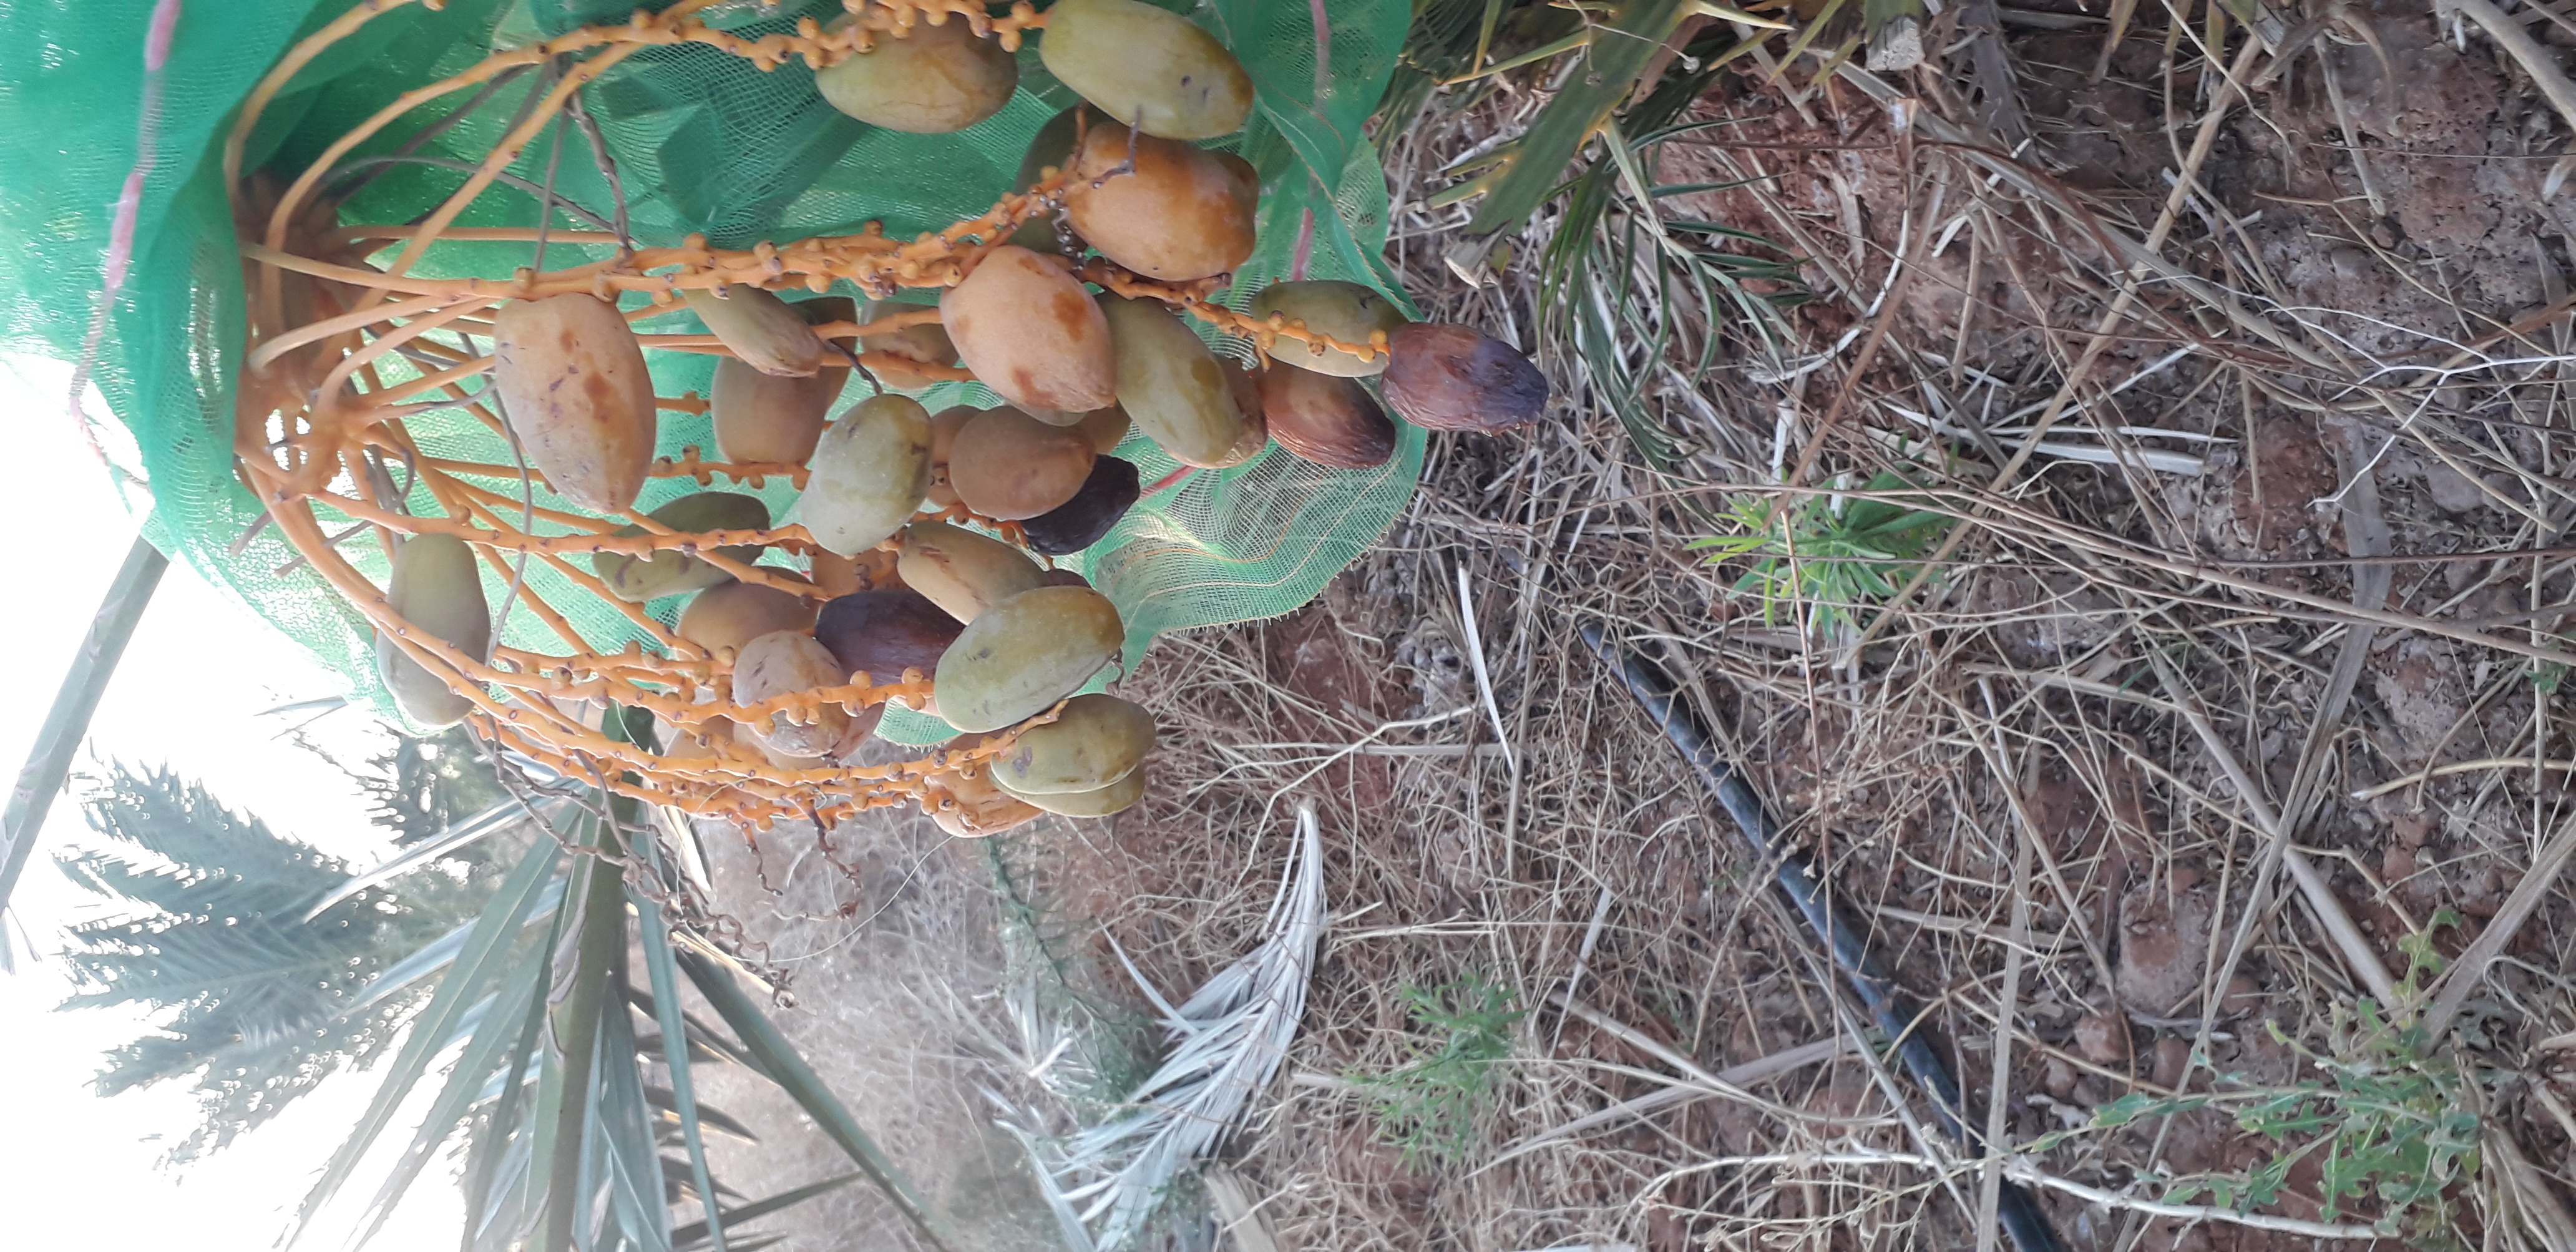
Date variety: Boumajhoul